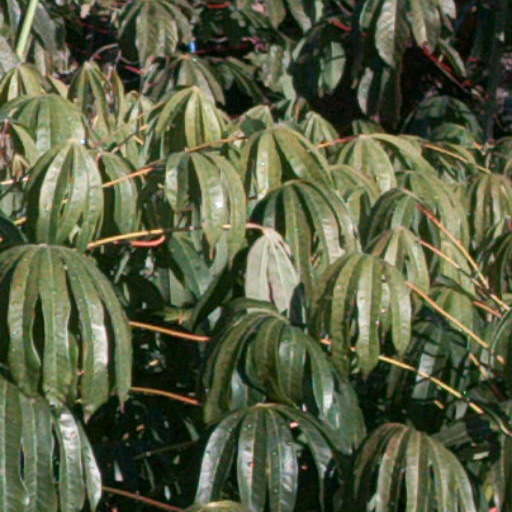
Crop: cassava